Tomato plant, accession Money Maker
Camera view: horizontal (90 deg, fisheye); turntable rotation: 180 degrees
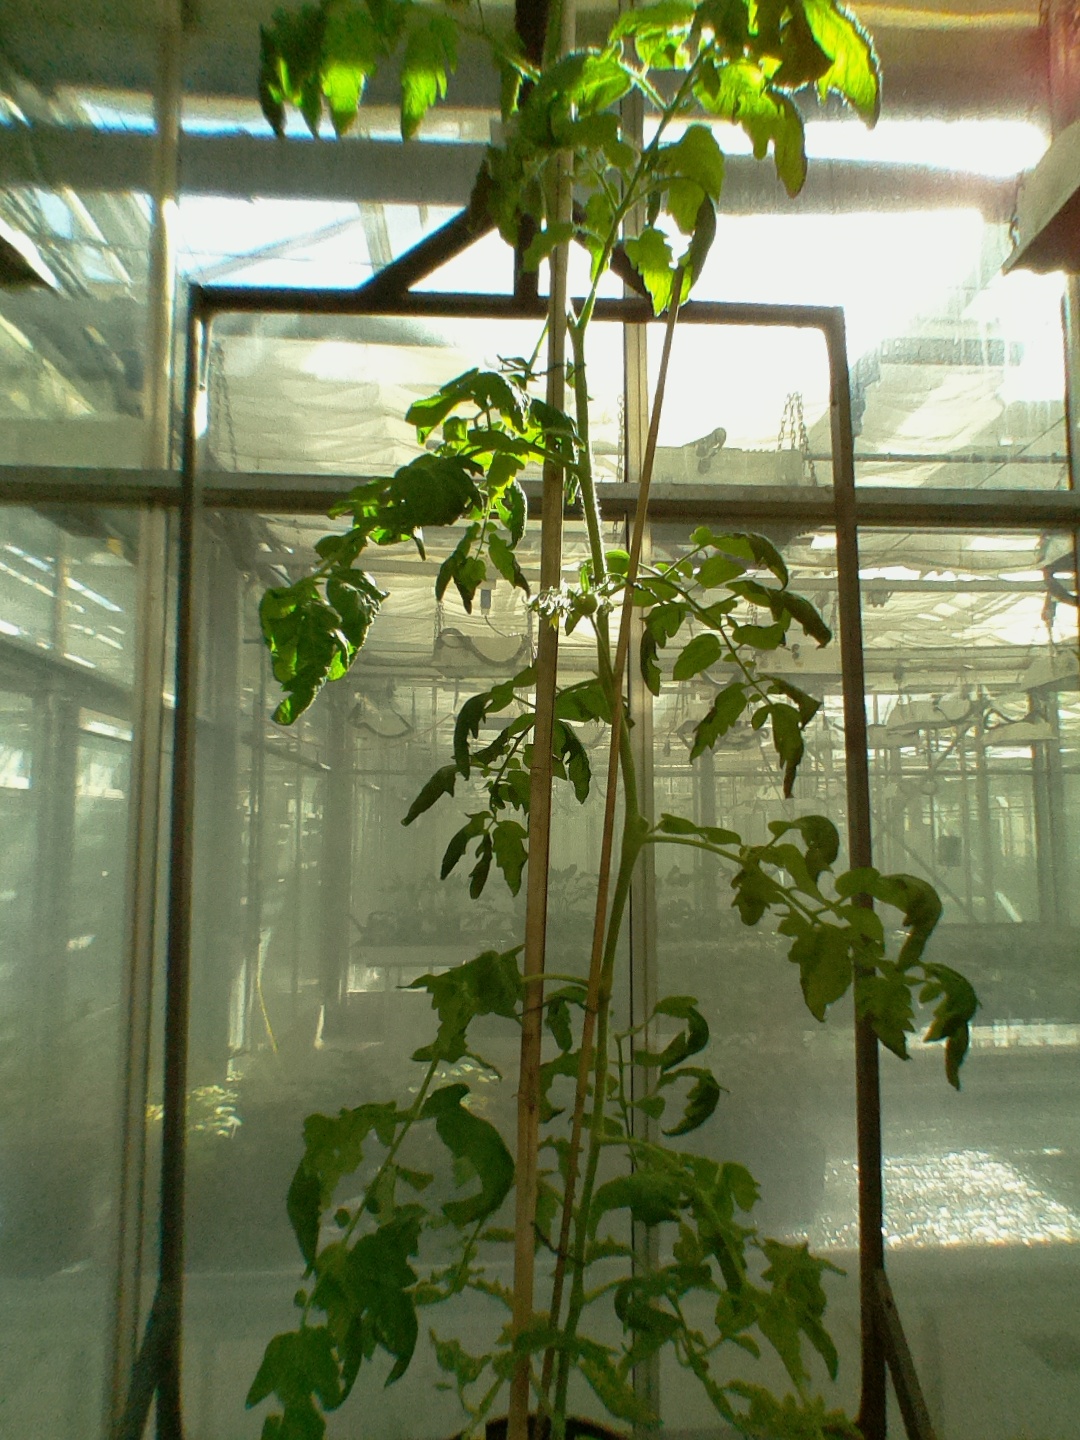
BBCH growth stage 70: Fruits at the main stem or branches visibles